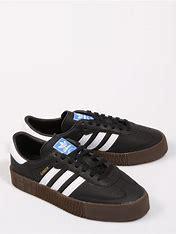
Brand: Adidas
Model: Sambarose